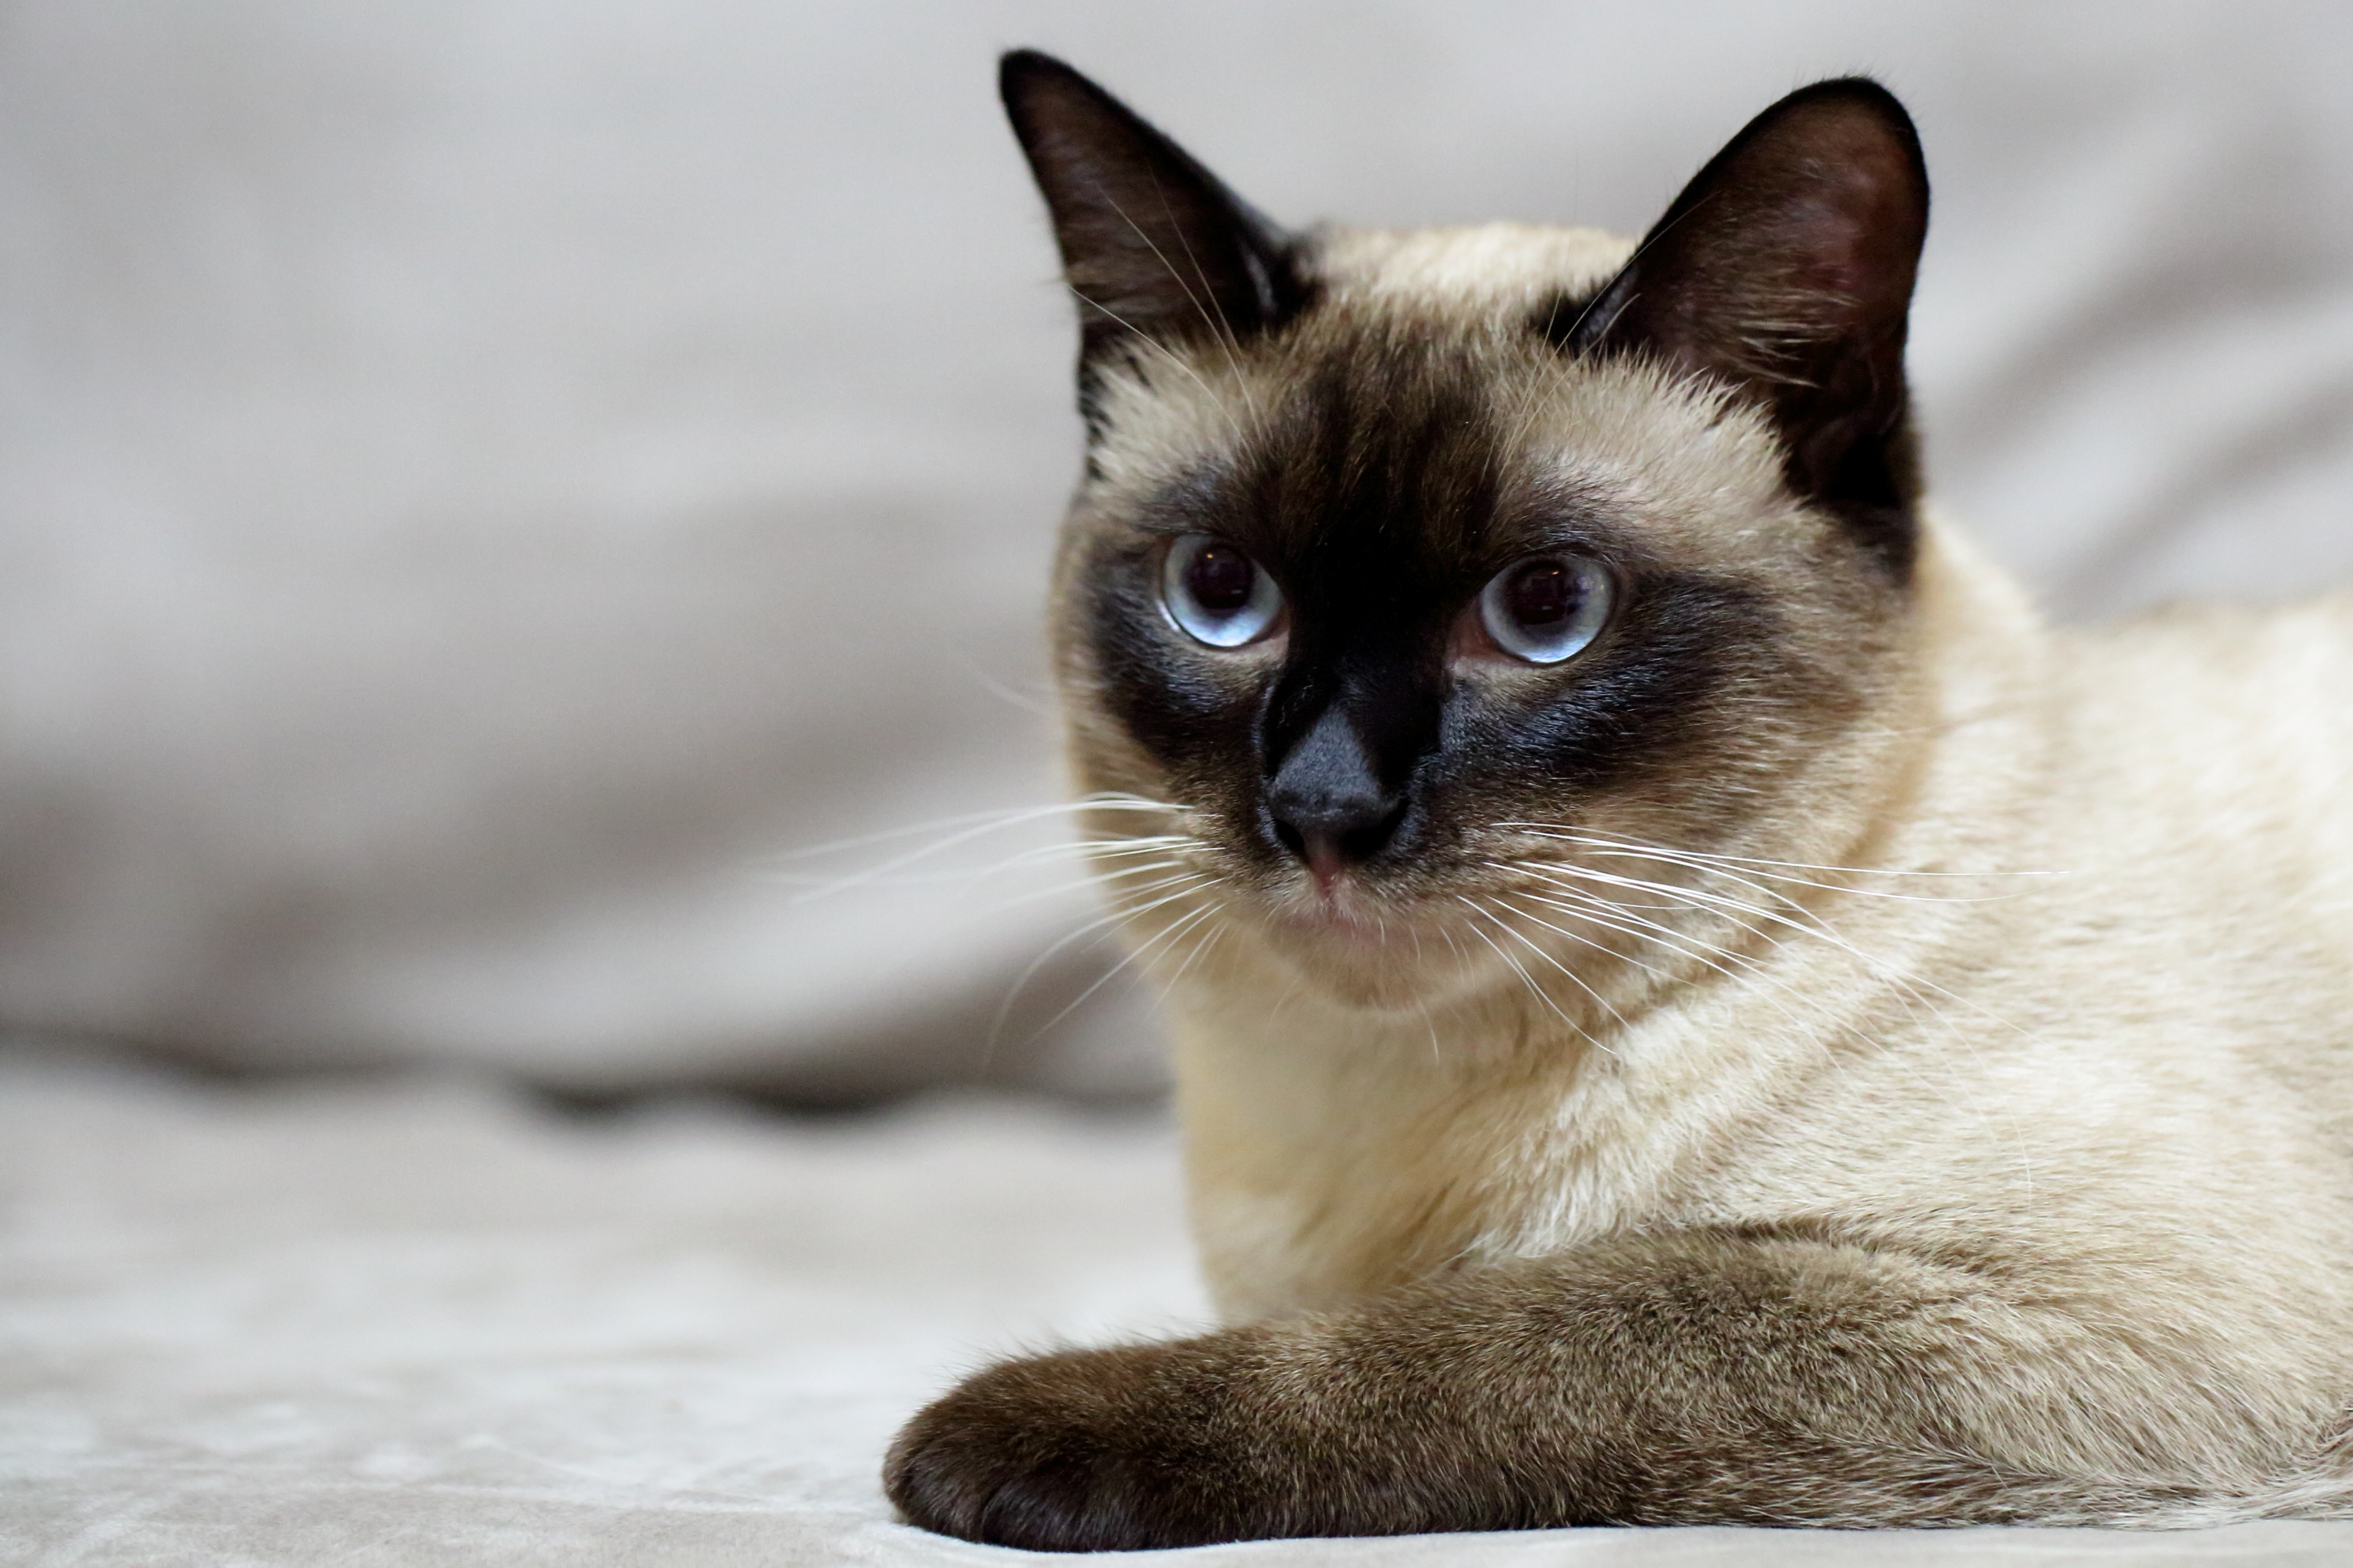
cat, siamese, mammal, vertebrate, whiskers, fauna, tonkinese, cat like mammal, small to medium sized cats, thai, birman, burmese, close up, balinese, domestic short haired cat, carnivoran, kitten